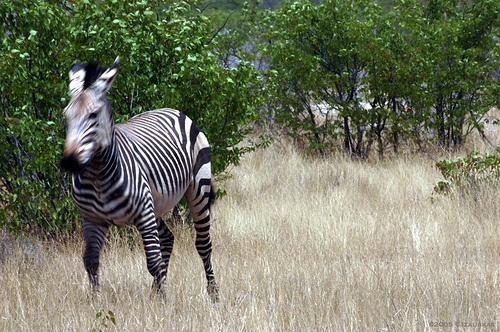
A lone zebra walking in the tall grass.
A zebra running in tall grass near trees.
The zebra  is moving through the trees and grass.
There is a zebra standing in some brown grass
A zebra is walking in a field in some grass.